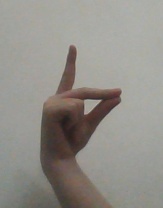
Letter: ta